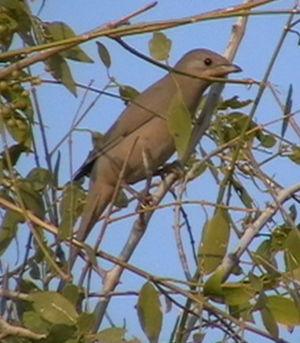
L'Hypocolius gris est une espèce d'oiseaux de l'ordre des Passeriformes, l'unique représentante de la famille des Hypocoliidae et du genre Hypocolius.